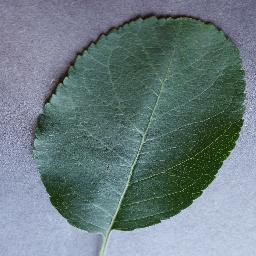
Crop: apple
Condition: healthy